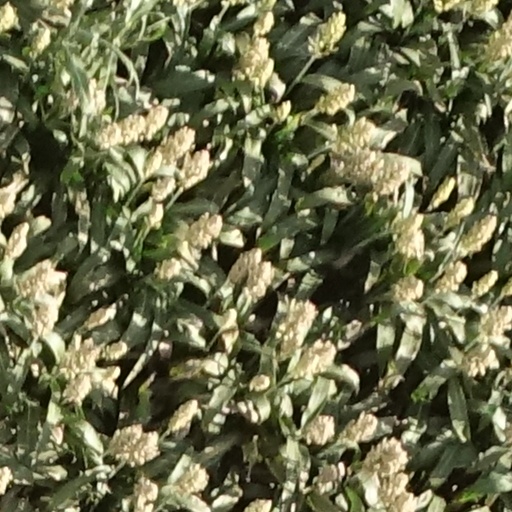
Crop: sorghum